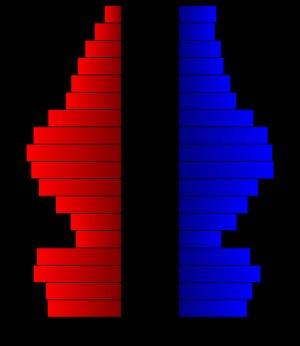
Le comté de Blanco, en anglais : Blanco County, est un comté des États-Unis, situé dans l'État du Texas. Fondé le 12 février 1858, son siège de comté est la ville de Johnson City. Situé au centre de l'État, sa superficie est de 1 846,7 km². Selon le recensement des États-Unis de 2010, sa population est de 10 497 habitants. Il est baptisé en référence à la rivière Blanco.